Plantation complexes in the Southern United States

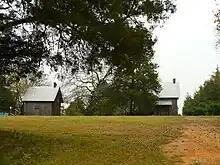
Remnants of the slave quarter at Faunsdale Plantation near Faunsdale, Alabama

Few plantation structures have survived into the modern era, with the vast majority destroyed through natural disaster, neglect, or fire over the centuries. With the collapse of the plantation economy and subsequent Southern transition from a largely agrarian to an industrial society, plantations and their building complexes became obsolete. Although the majority have been destroyed, the most common structures to have survived are the plantation houses. As is true of buildings in general, the more substantially built and architecturally interesting buildings have tended to be the ones that survived into the modern age and are better documented than many of the smaller and simpler ones. Several plantation homes of important persons, including Mount Vernon, Monticello, and The Hermitage have also been preserved. Less common are intact examples of slave housing. The rarest survivors of all are the agricultural and lesser domestic structures, especially those dating from the pre-Civil War era.